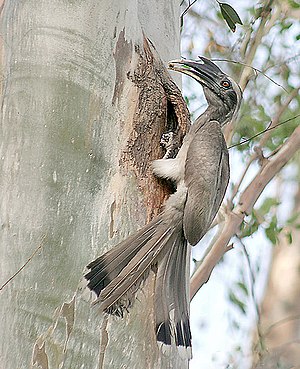
Indisk gråtoko
Indisk gråtoko er en næsehornsfugl, der lever på det indiske subkontinent.